Frances Woodworth Wright

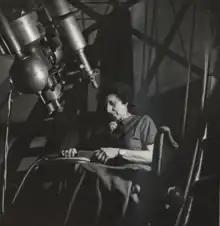
Frances Woodworth Wright at Harvard College Observatory

thumb

Frances Woodworth Wright (April 30, 1897 – July 30, 1989) was an American astronomer based at Harvard University. During World War II, she taught celestial navigation to military officers and engineers.